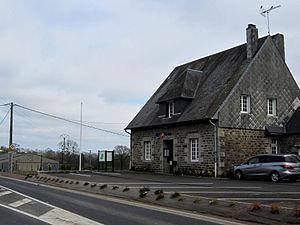
Tirepied, Manche
Tirepied est une ancienne commune française, située dans le département de la Manche en région Normandie intégrée le 1ᵉʳ janvier 2019 au sein de la commune nouvelle de Tirepied-sur-Sée.